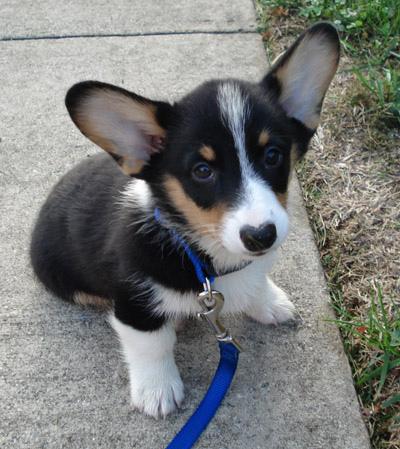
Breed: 205-n000029-Pembroke